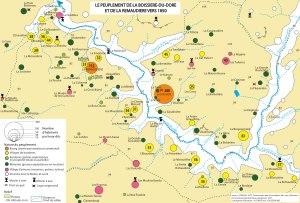
La Remaudière est une commune de la Bretagne historique située dans le département de la Loire-Atlantique, en région Pays de la Loire, située sur l'ancienne frontière entre le duché de Bretagne et le royaume de France, province d'Anjou.
La Boissière-du-Doré est une commune de l'Ouest de la France, située dans le département de la Loire-Atlantique en région Pays de la Loire.